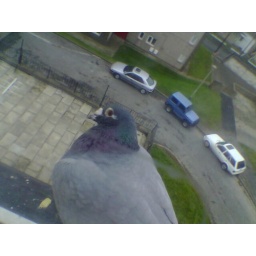
bird near our window